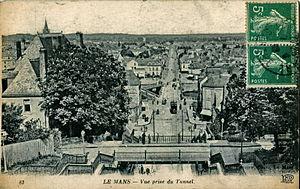
Carte postale ancienne éditée par ND, n°83
Le Mans, préfecture du département de la Sarthe, est reliée au chemin de fer depuis 1857 ligne Paris - Rennes, et la ville servait de halte à mi chemin de la ligne.